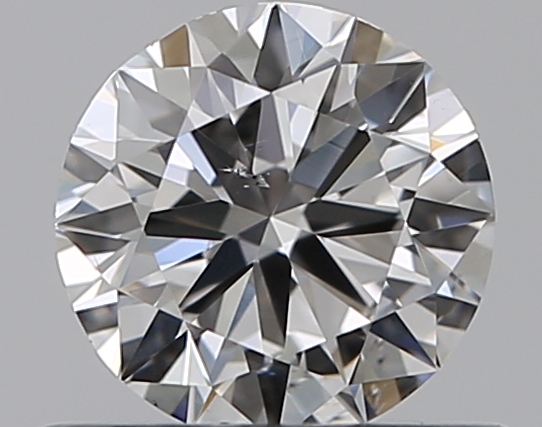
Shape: round
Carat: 0.5
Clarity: SI1
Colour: E
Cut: VG
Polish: EX
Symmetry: VG
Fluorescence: N
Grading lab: GIA
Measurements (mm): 5.03 x 5.07 x 3.08